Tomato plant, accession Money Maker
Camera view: tilt-top (135 deg); turntable rotation: 0 degrees
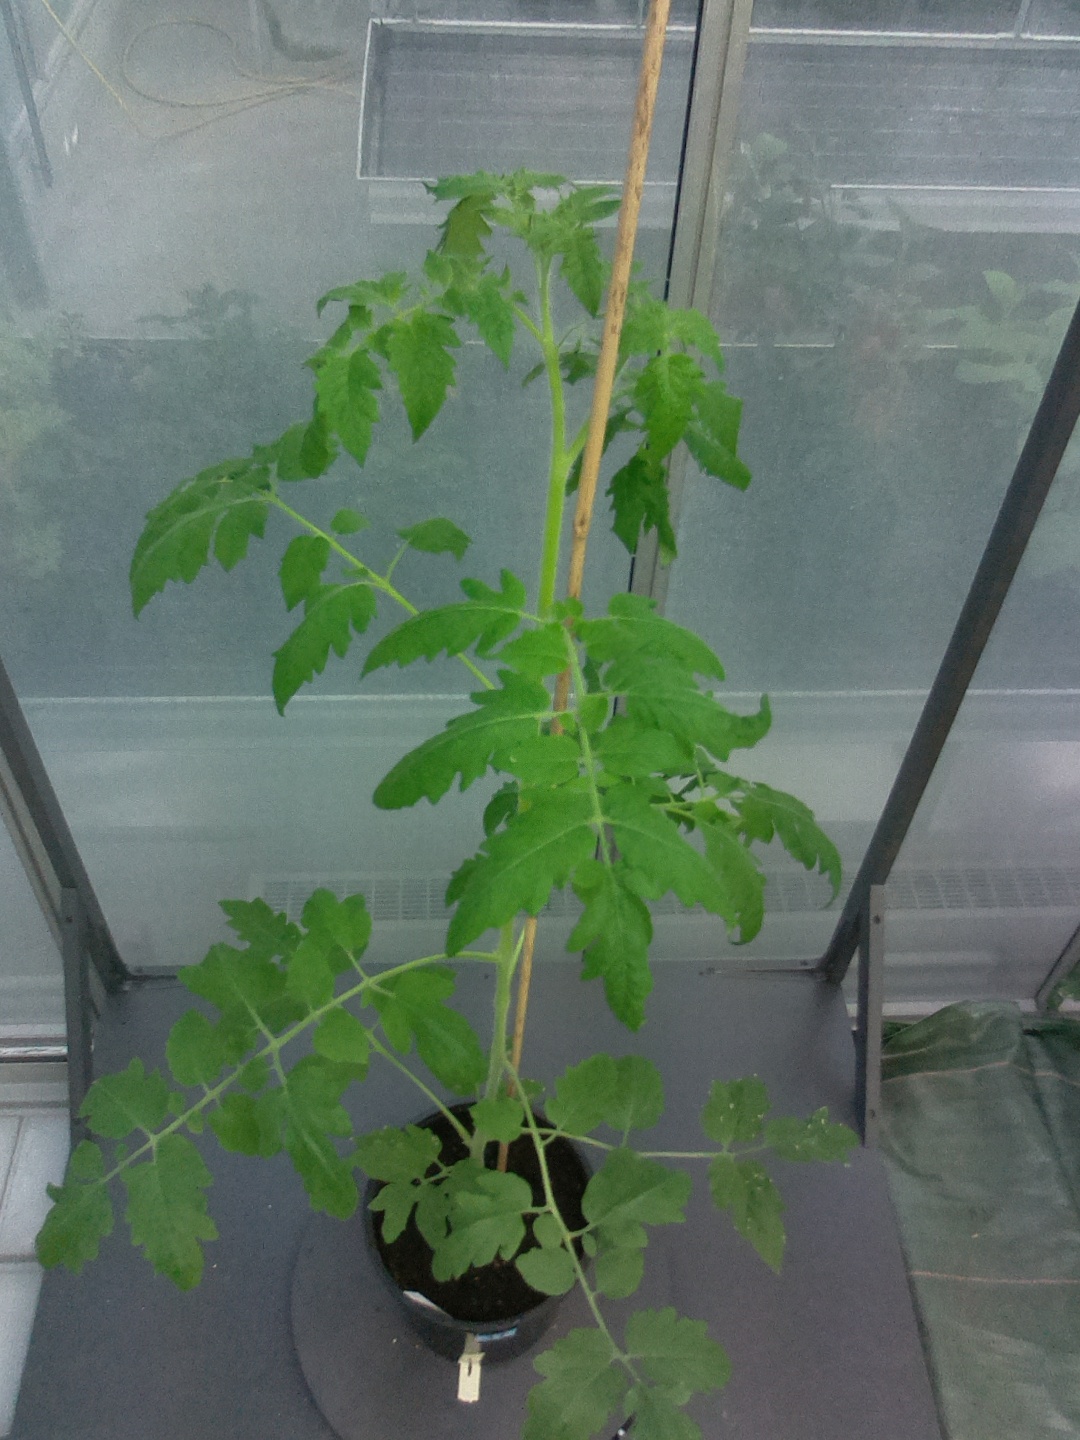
BBCH growth stage 54: 4 inflorescences visible